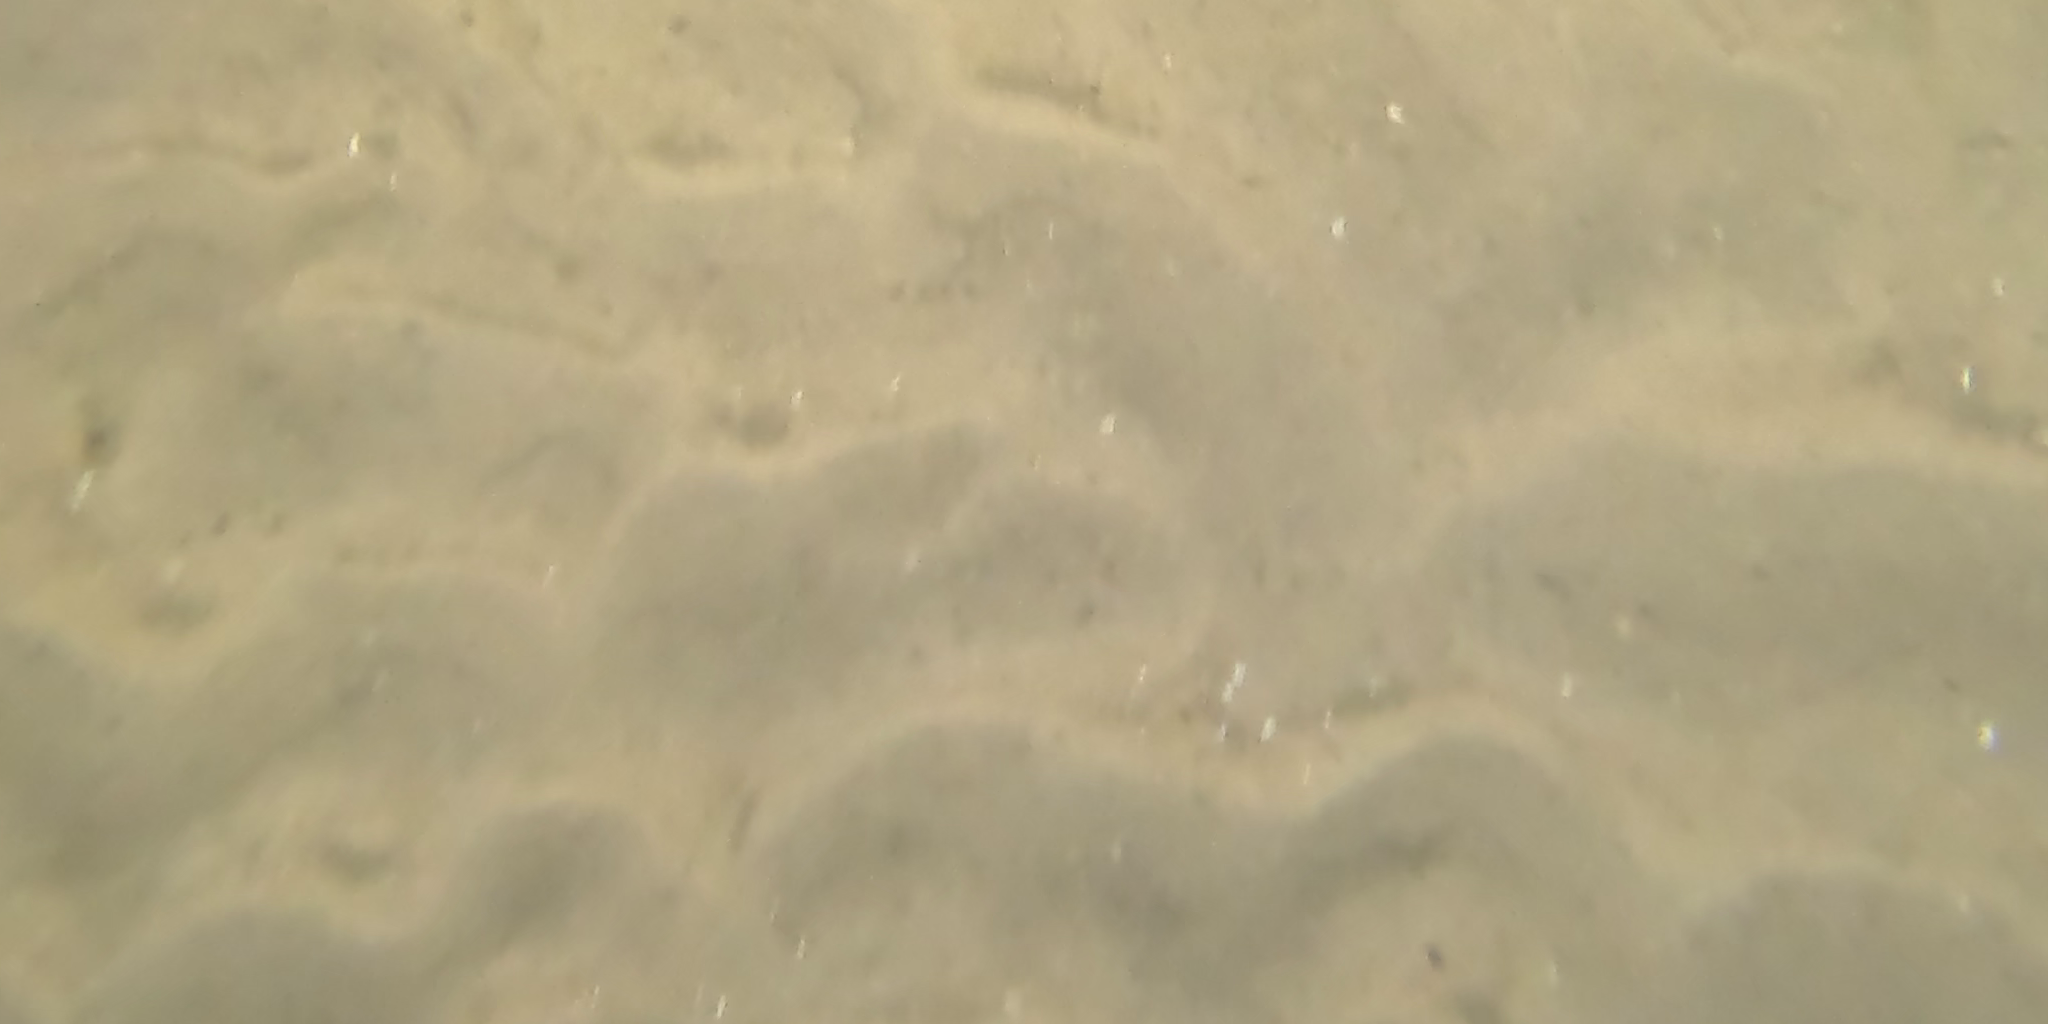
Seabed habitat: sand